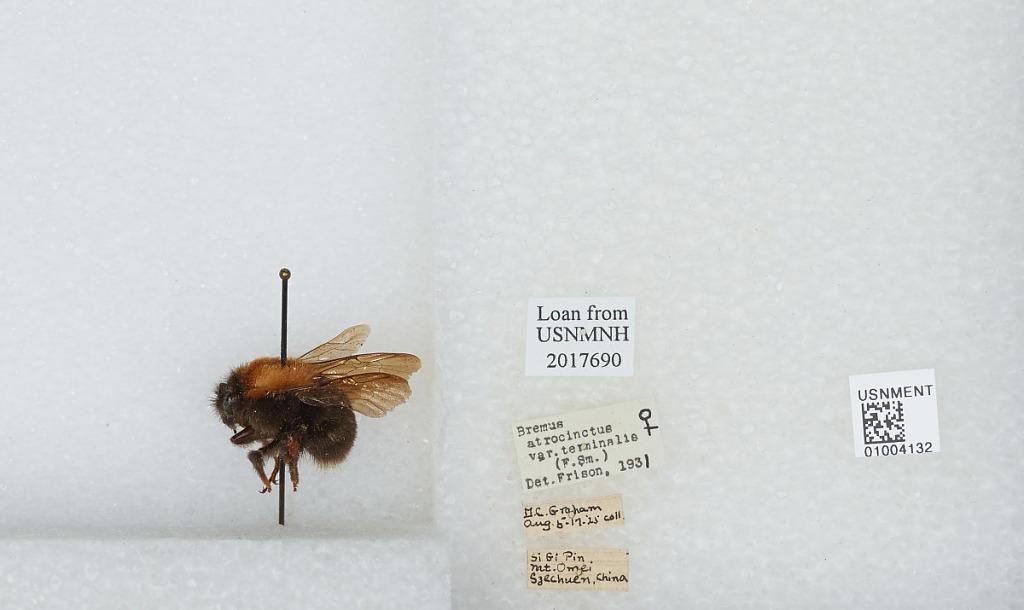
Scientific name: Bombus (Festivobombus) festivus Smith
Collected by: D. Graham
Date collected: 1925-8-5
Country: China
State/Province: Sichuan
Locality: Si Gi Pin, Mount Emei
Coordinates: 29.5197, 103.332
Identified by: Frison